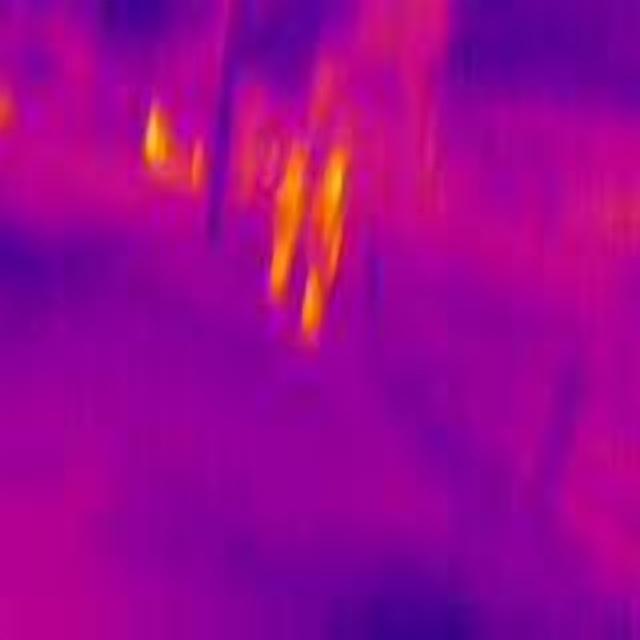
Detected objects:
label: person
label: person